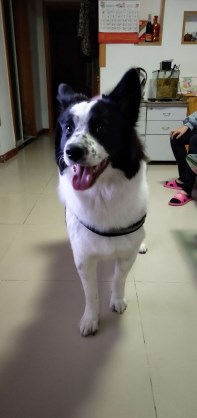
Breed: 2594-n000109-Border_collie